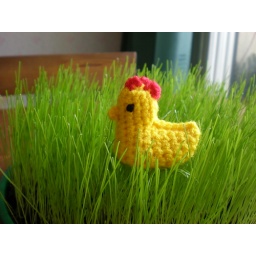
My cute little Easter chicken in her cosy Easter rye-grass.